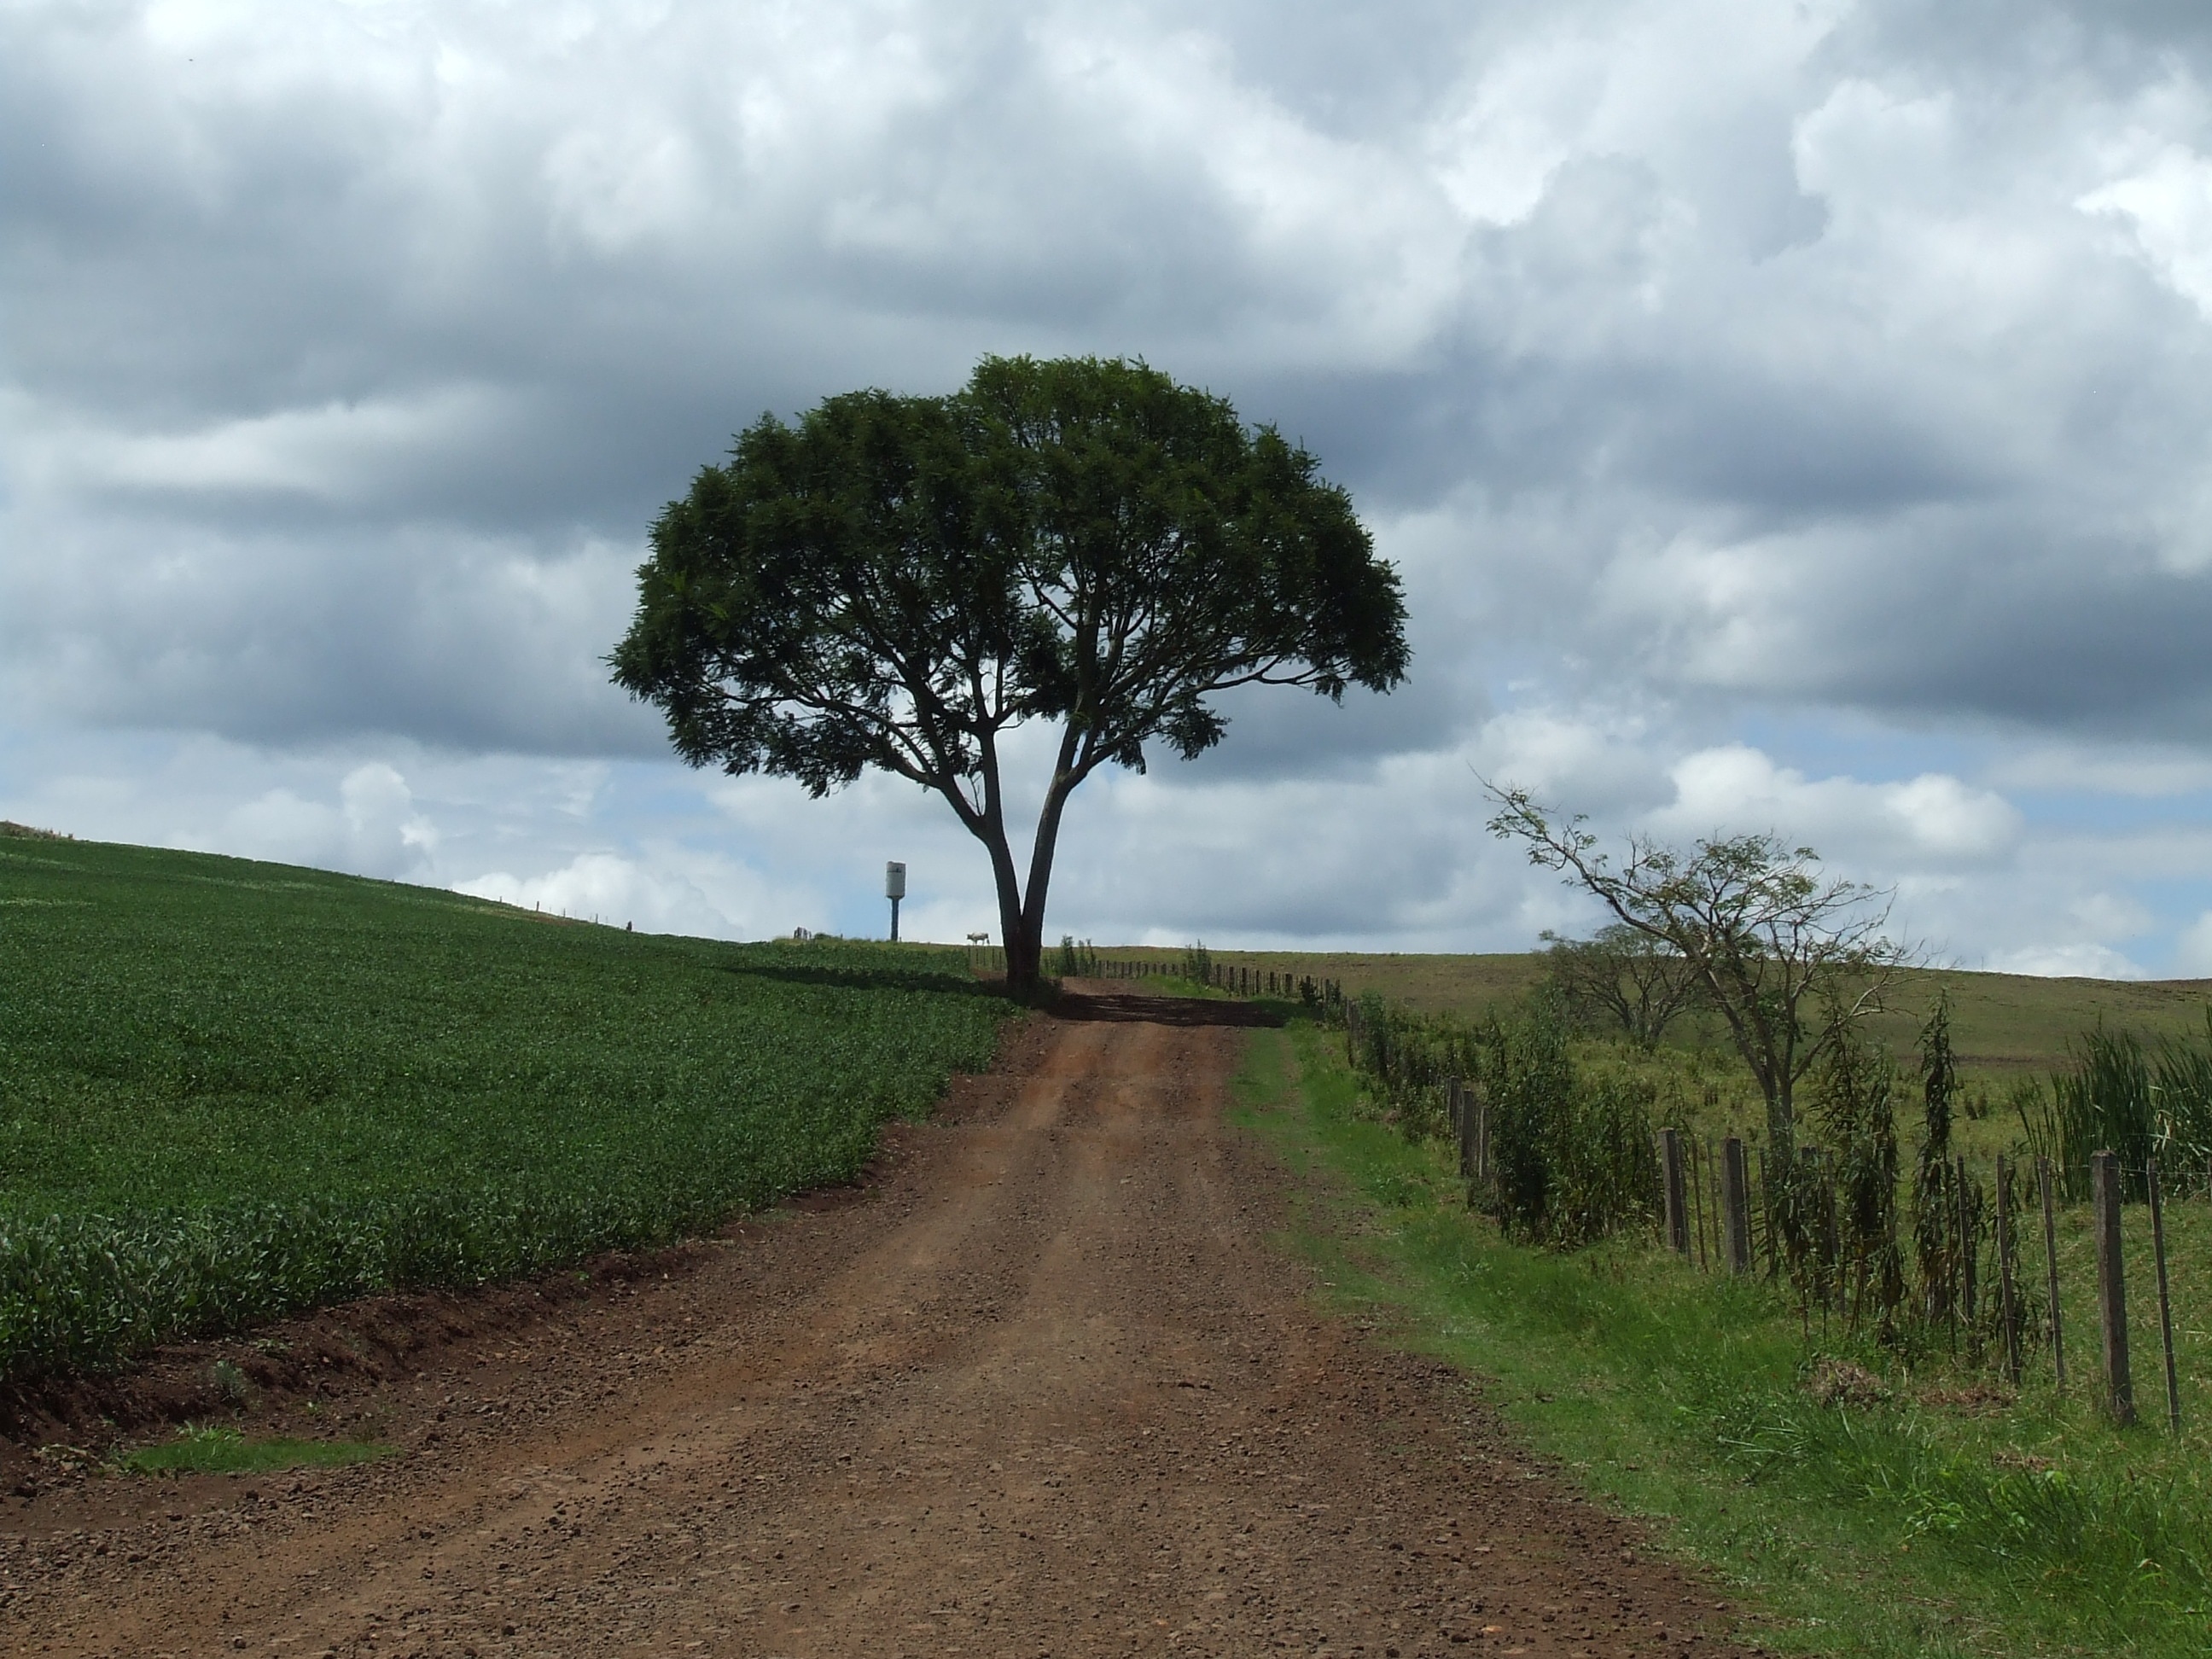
landscape, tree, nature, forest, path, grass, horizon, cloud, plant, sky, road, field, farm, meadow, prairie, hill, dirt road, soil, agriculture, plain, grassland, roca, habitat, ecosystem, rural area, woody plant